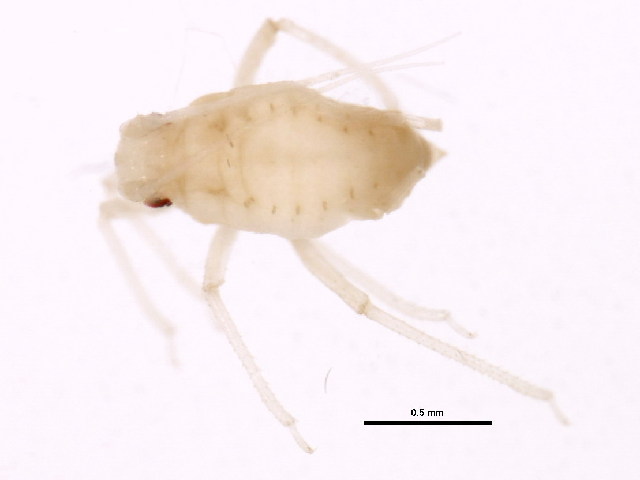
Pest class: english_grain_aphid